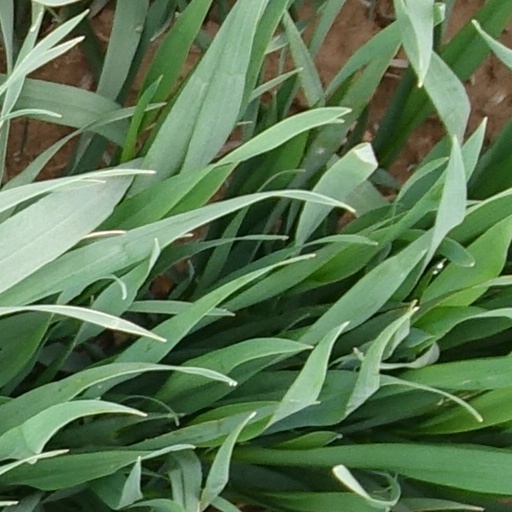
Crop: wheat